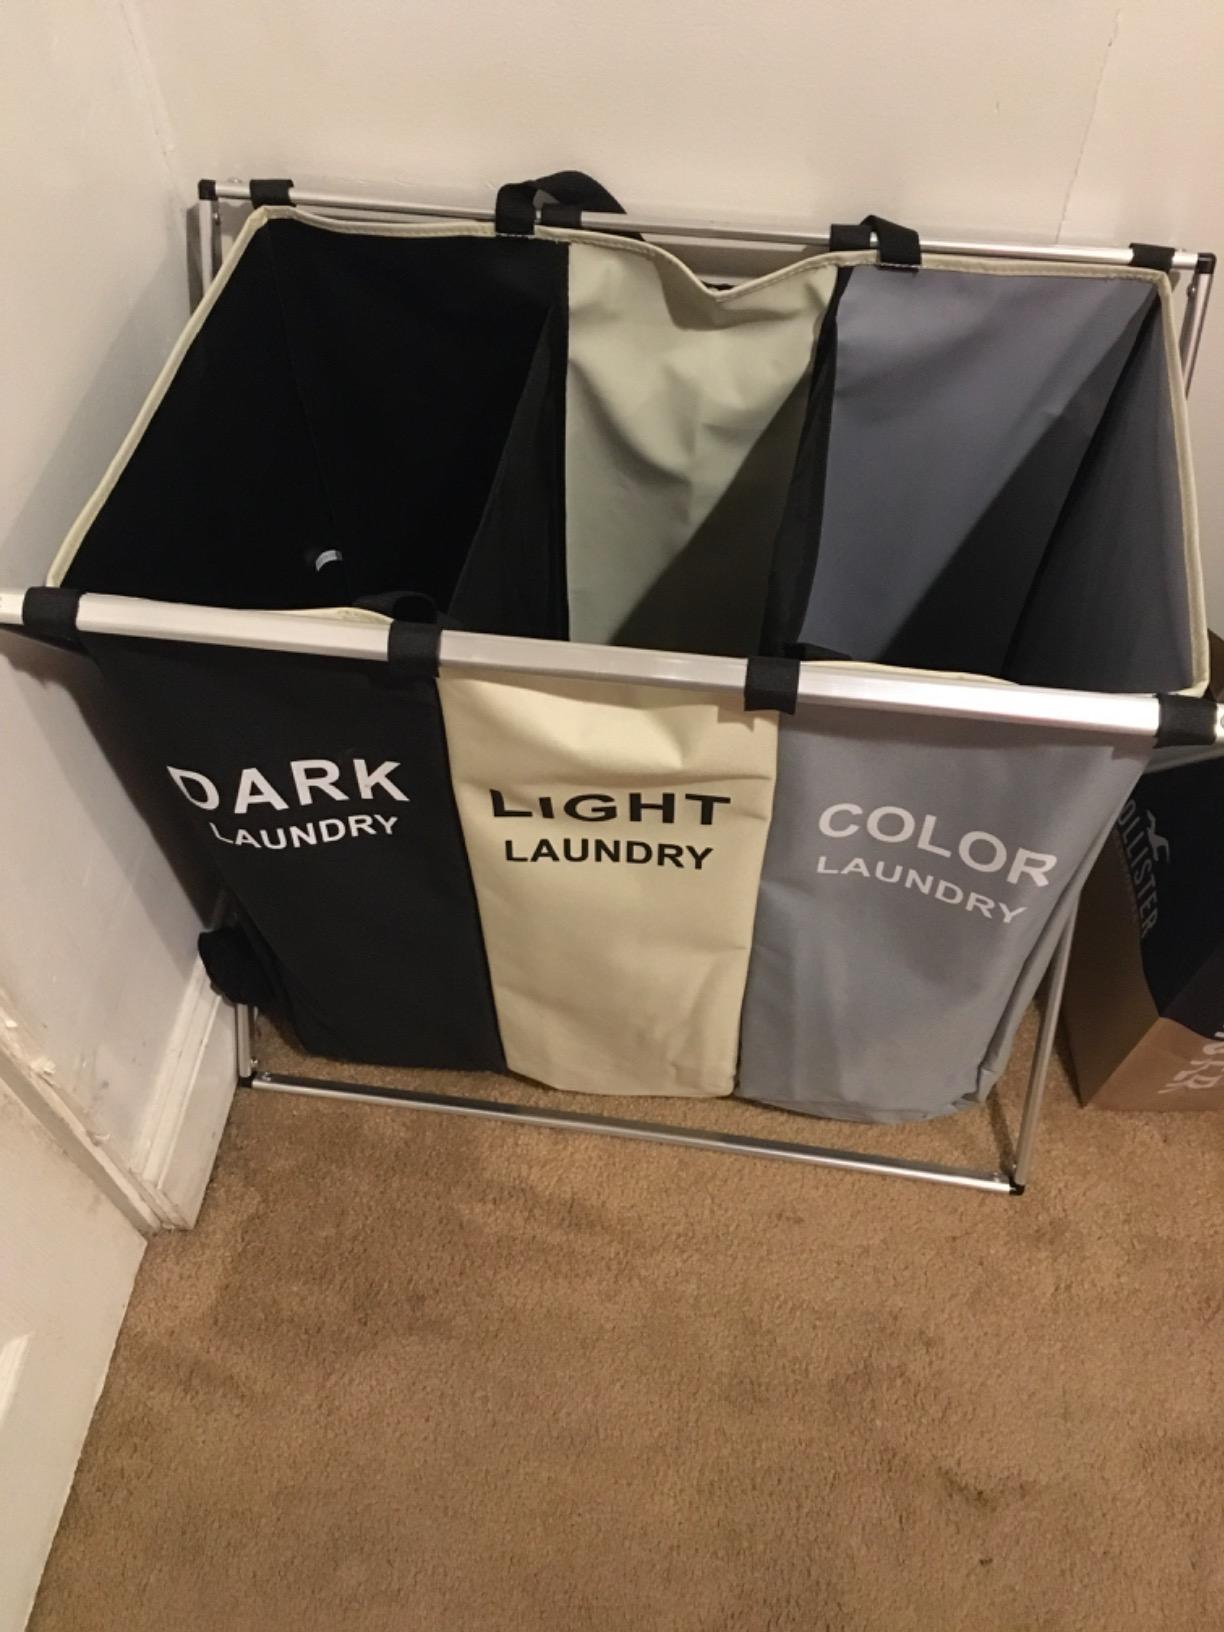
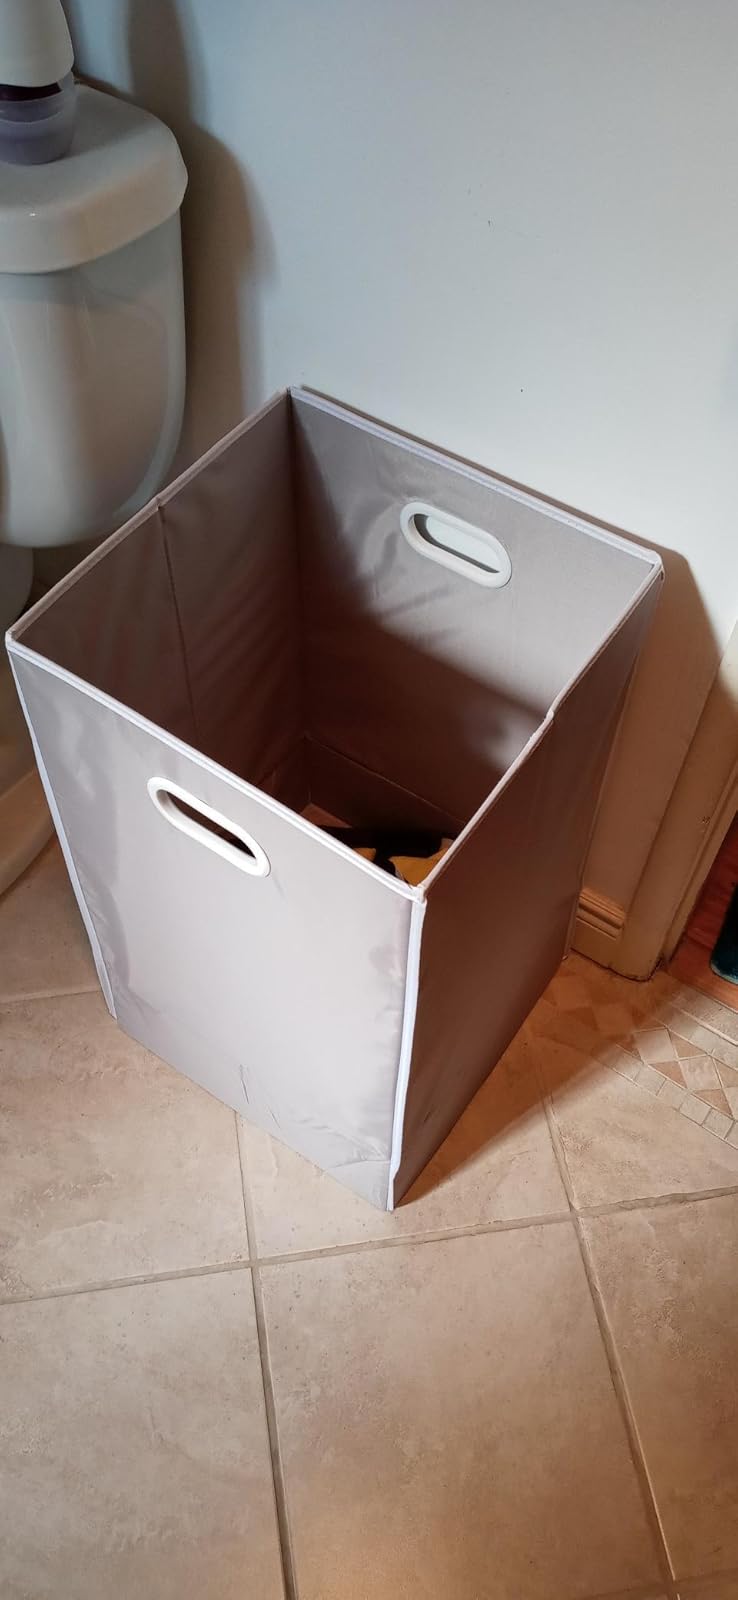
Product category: items_hamper
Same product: no